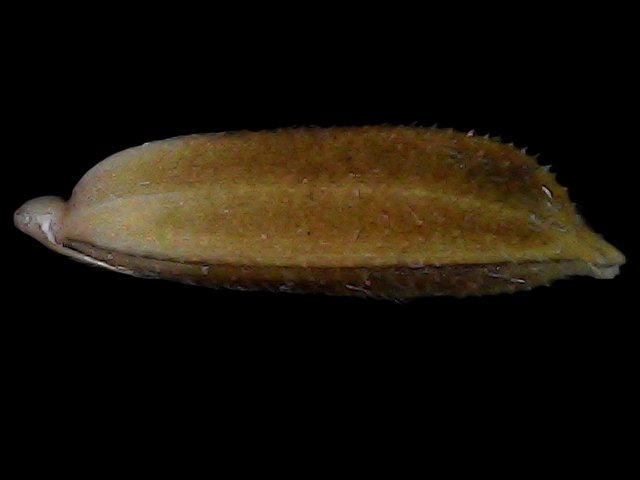
Rice variety: Bd56